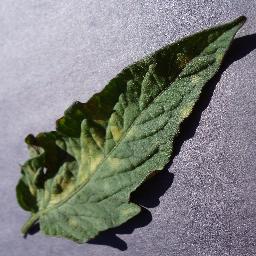
Label: Tomato___Leaf_Mold